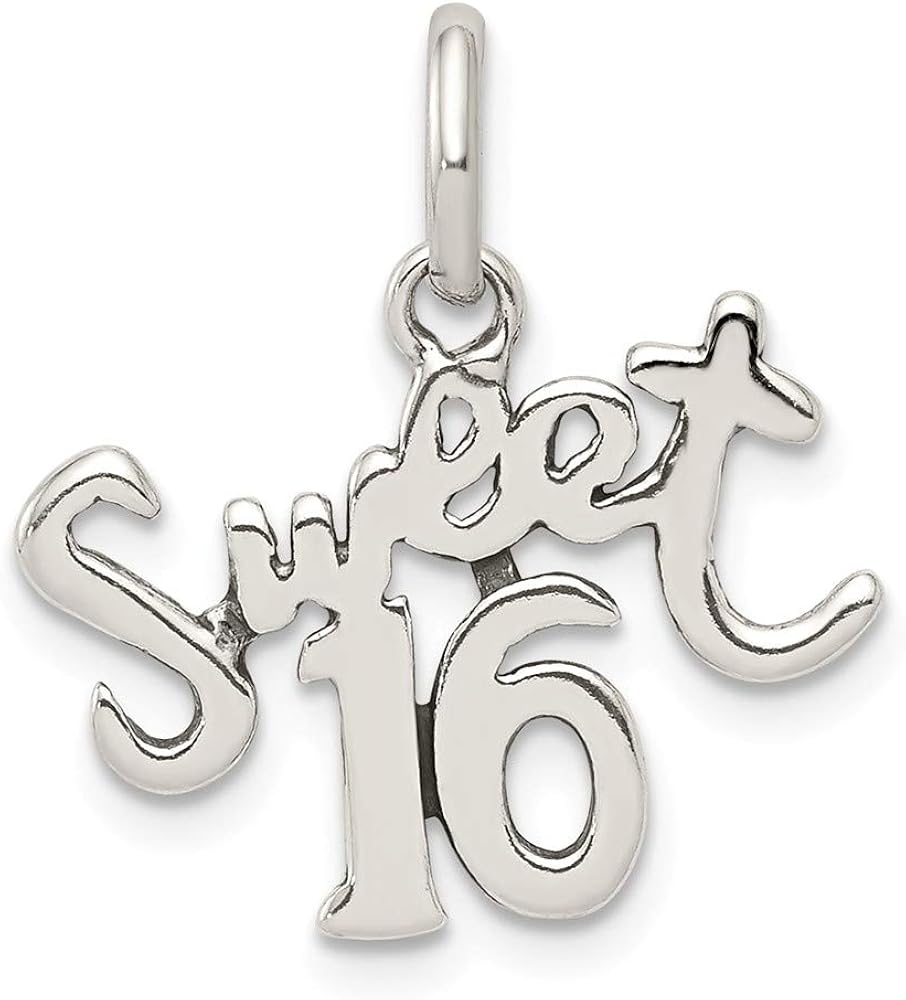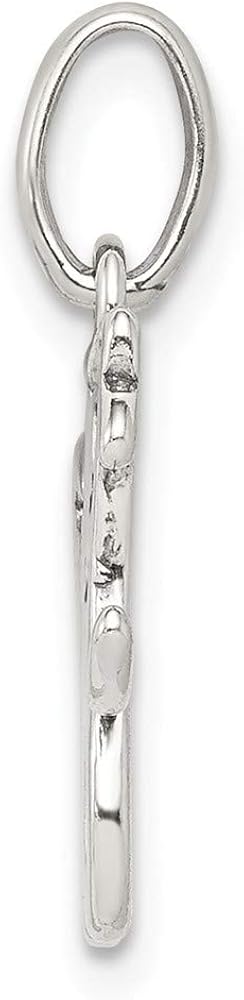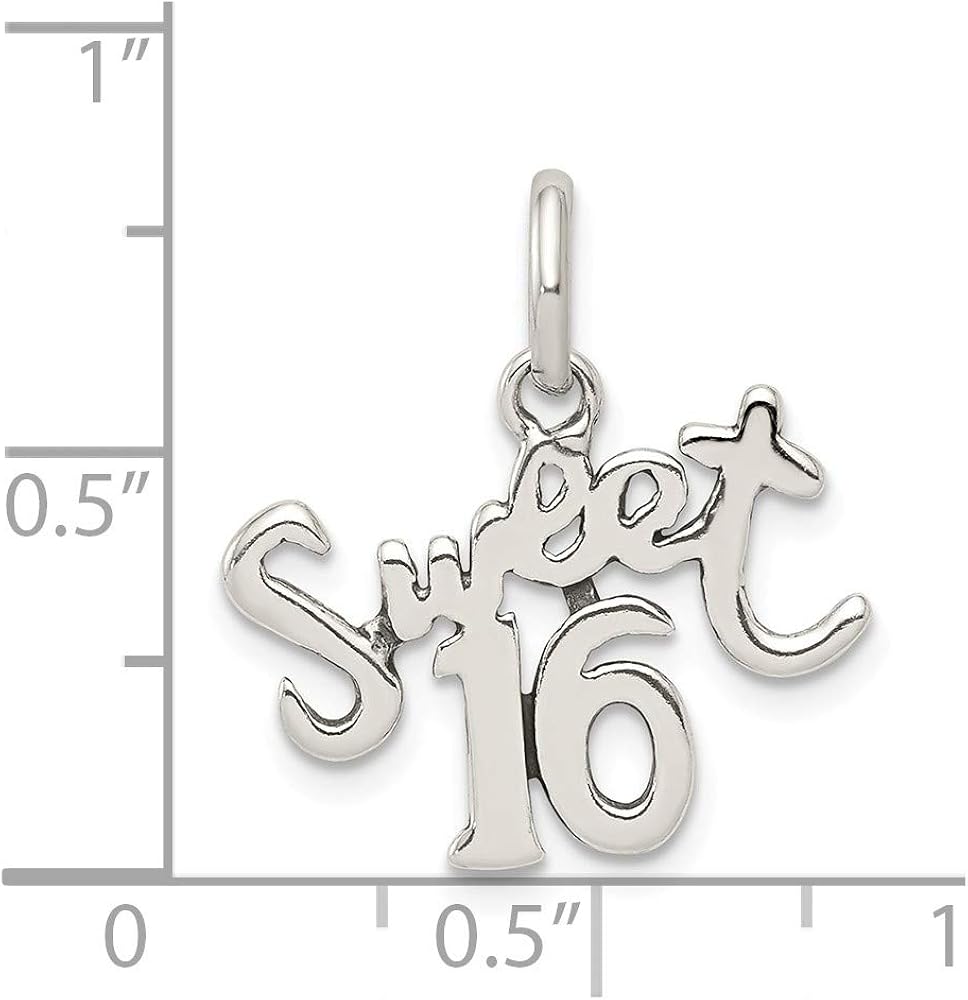
Sterling Silver Sweet 16 Charm
Category: AMAZON FASHION
Sterling Silver Sweet 16 Charm
Features: Sterling silver - 925 | 19 x 18 mm (long x wide)